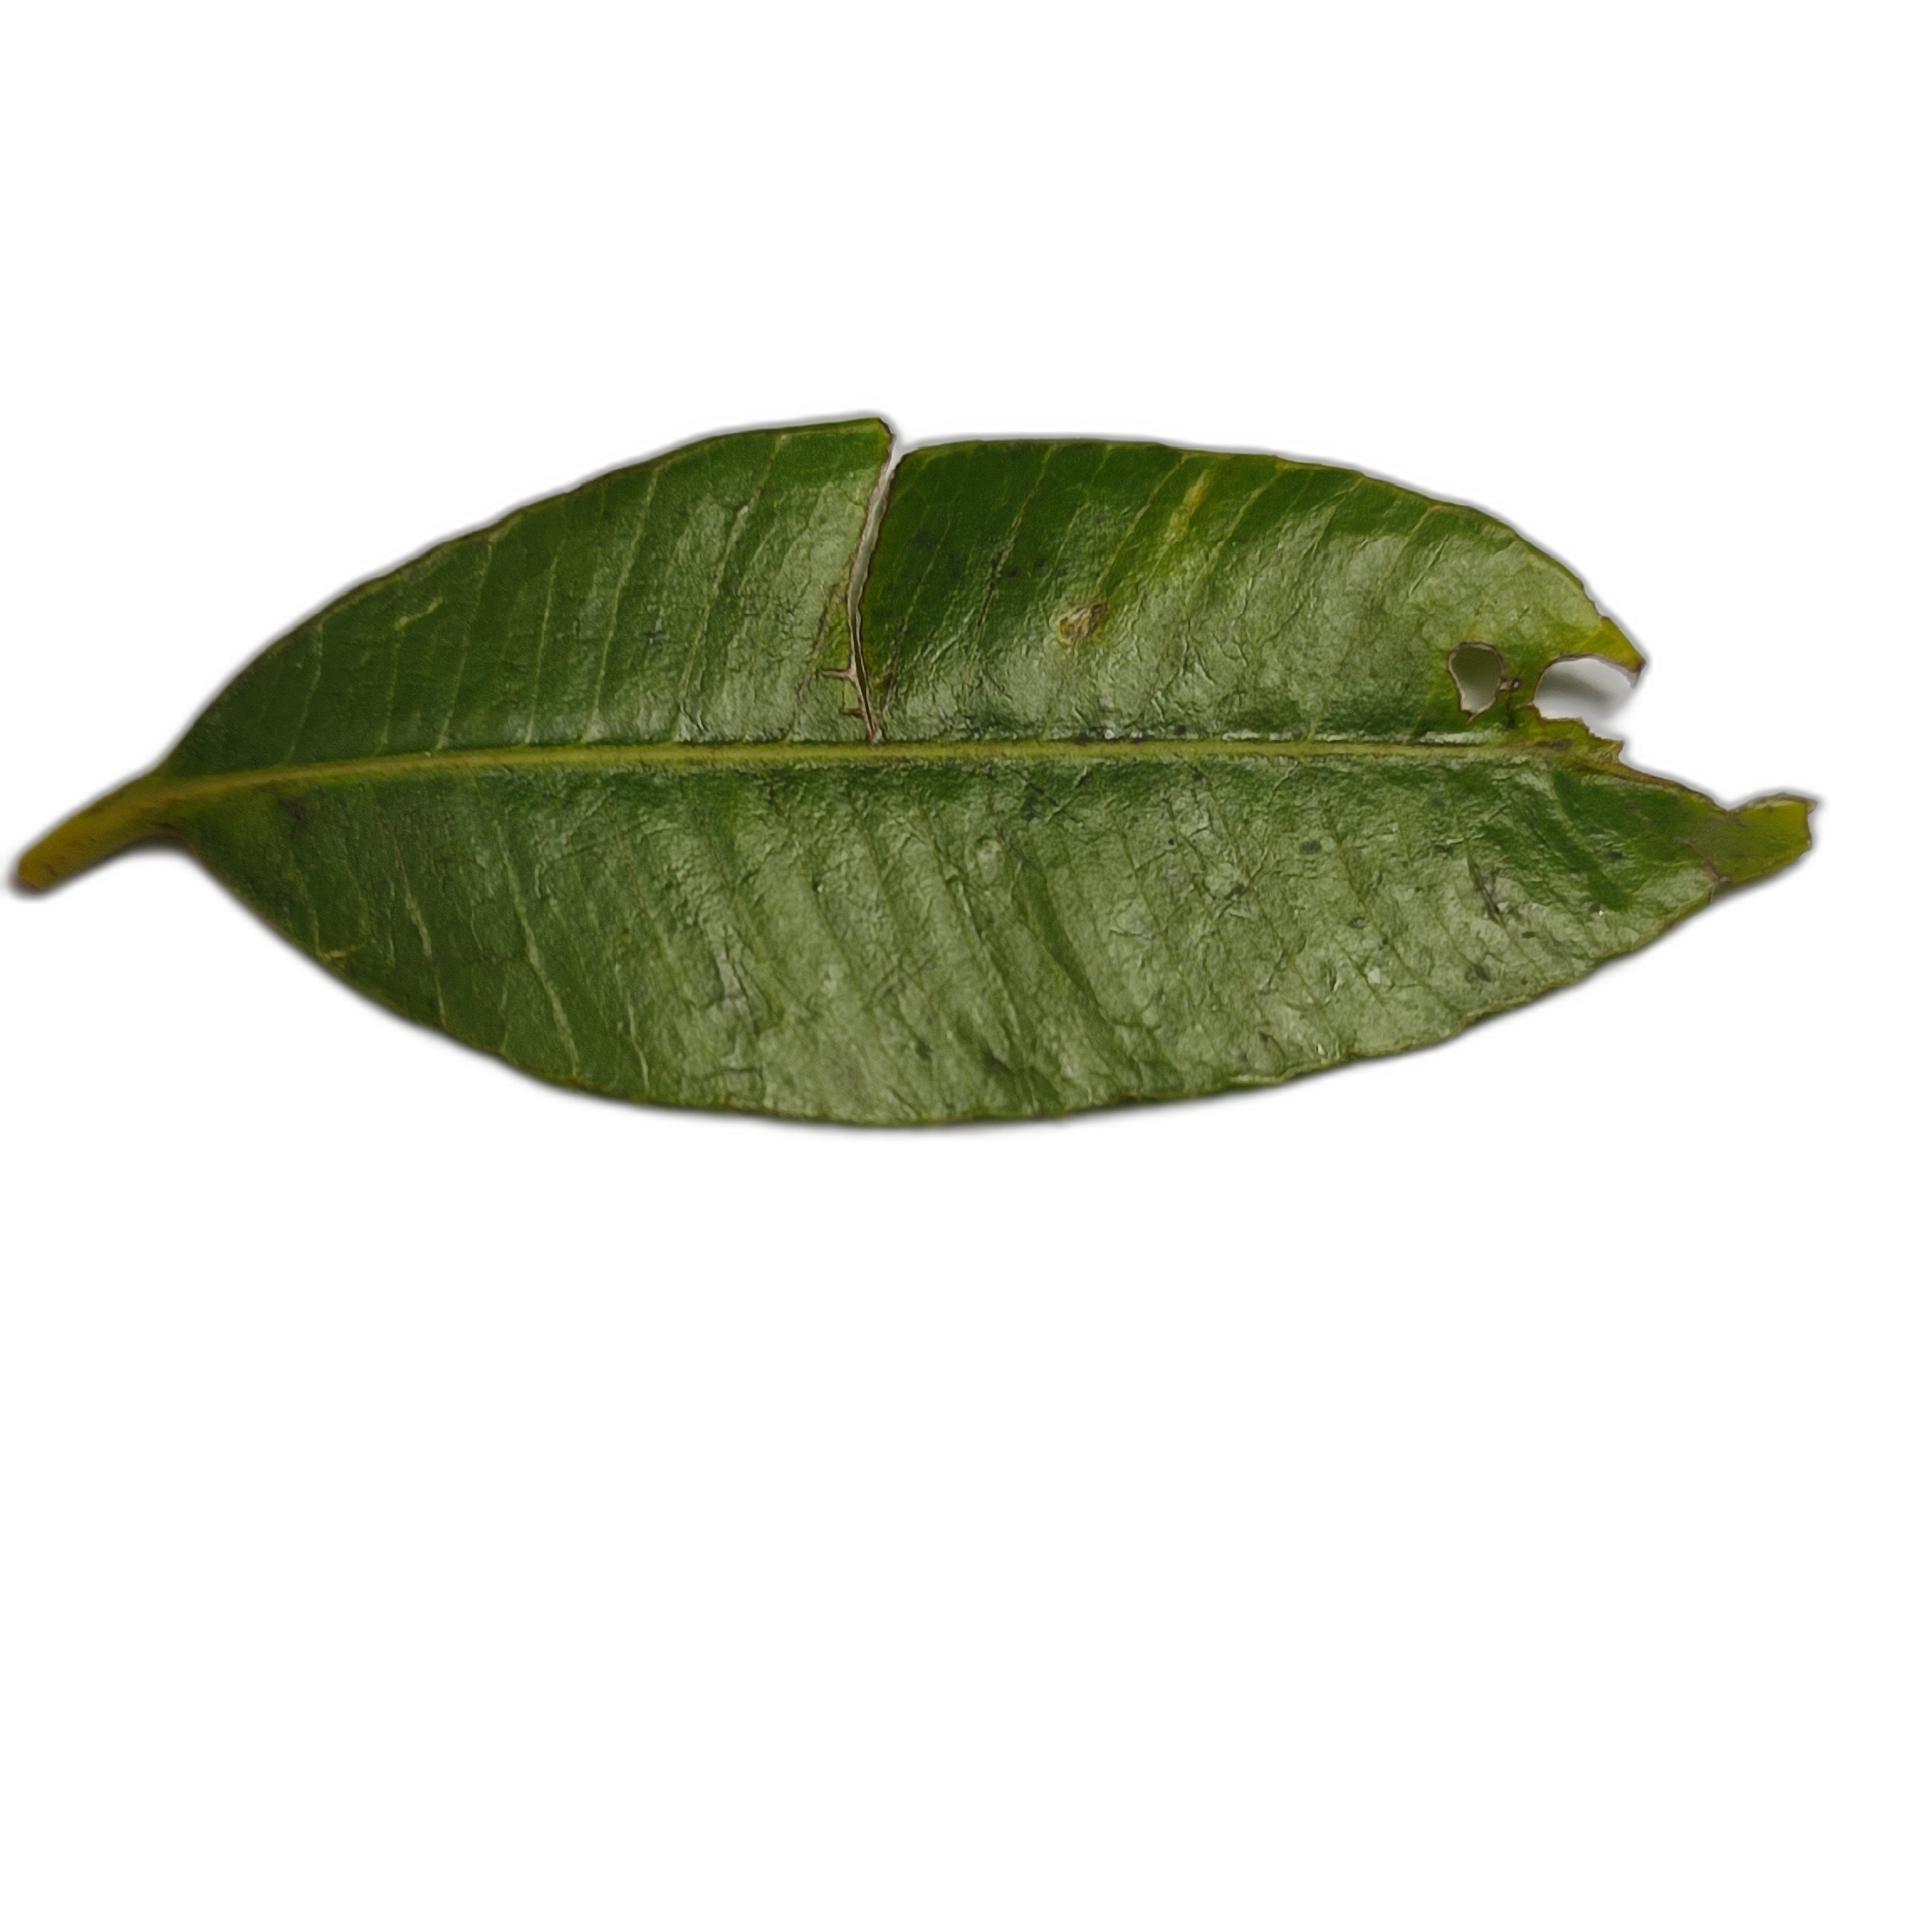
Label: healthy